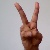
The image shows a hand gesture representing the letter 'V' in Indian Sign Language.